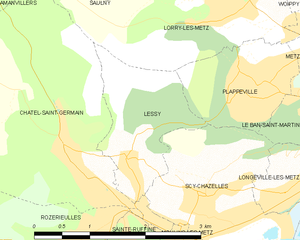
Lessy est une commune française située dans le département de la Moselle.